1st Streamy Awards

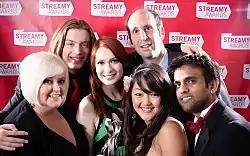
Cast of "The Guild", winner of Best Comedy Web Series, Audience Choice Award for Best Web Series, and Best Ensemble Cast in a Web Series

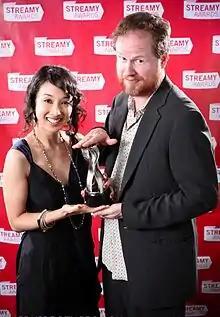
Maurissa Tancharoen and Joss Whedon, winners of Best Writing for a Comedy Web Series

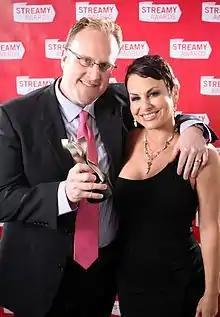
Blake Calhoun, winner of Best Directing for a Dramatic Web Series, with Natalie Raitano

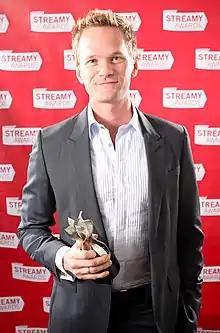
Neil Patrick Harris, winner of Best Male Actor in a Comedy Web Series

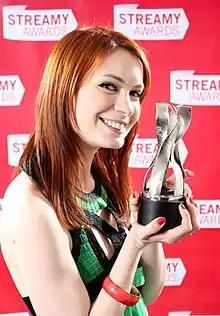
Felicia Day, winner of Best Female Actor in a Comedy Web Series

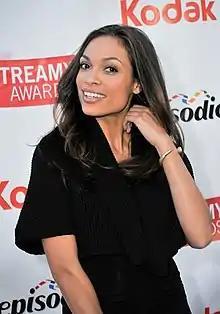
Rosario Dawson, winner of Best Female Actor in a Dramatic Web Series

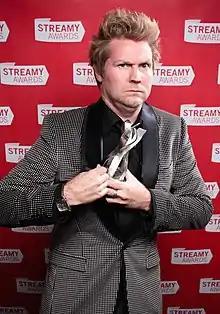
Alex Albrecht, winner of Best Web Series Host

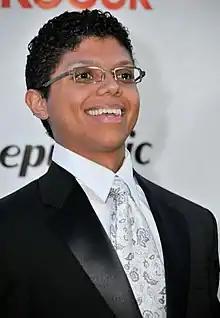
Tay Zonday at the 2009 Streamys

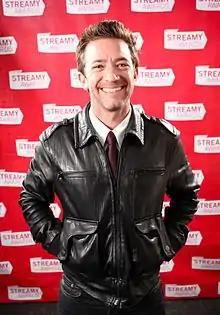
David Faustino at the 2009 Streamys

The nominees were announced on March 13, 2009 and the finalists for the Audience Choice Award for Best Web Series were announced on March 17. The Streamy Craft Award winners were announced in a ceremony held on March 26, 2009. The remaining award categories were announced during the main ceremony at the Wadsworth Theatre on March 28. Winners of the categories were selected by the International Academy of Web Television except for the Audience Choice Award for Best Web Series which was put to a public vote.